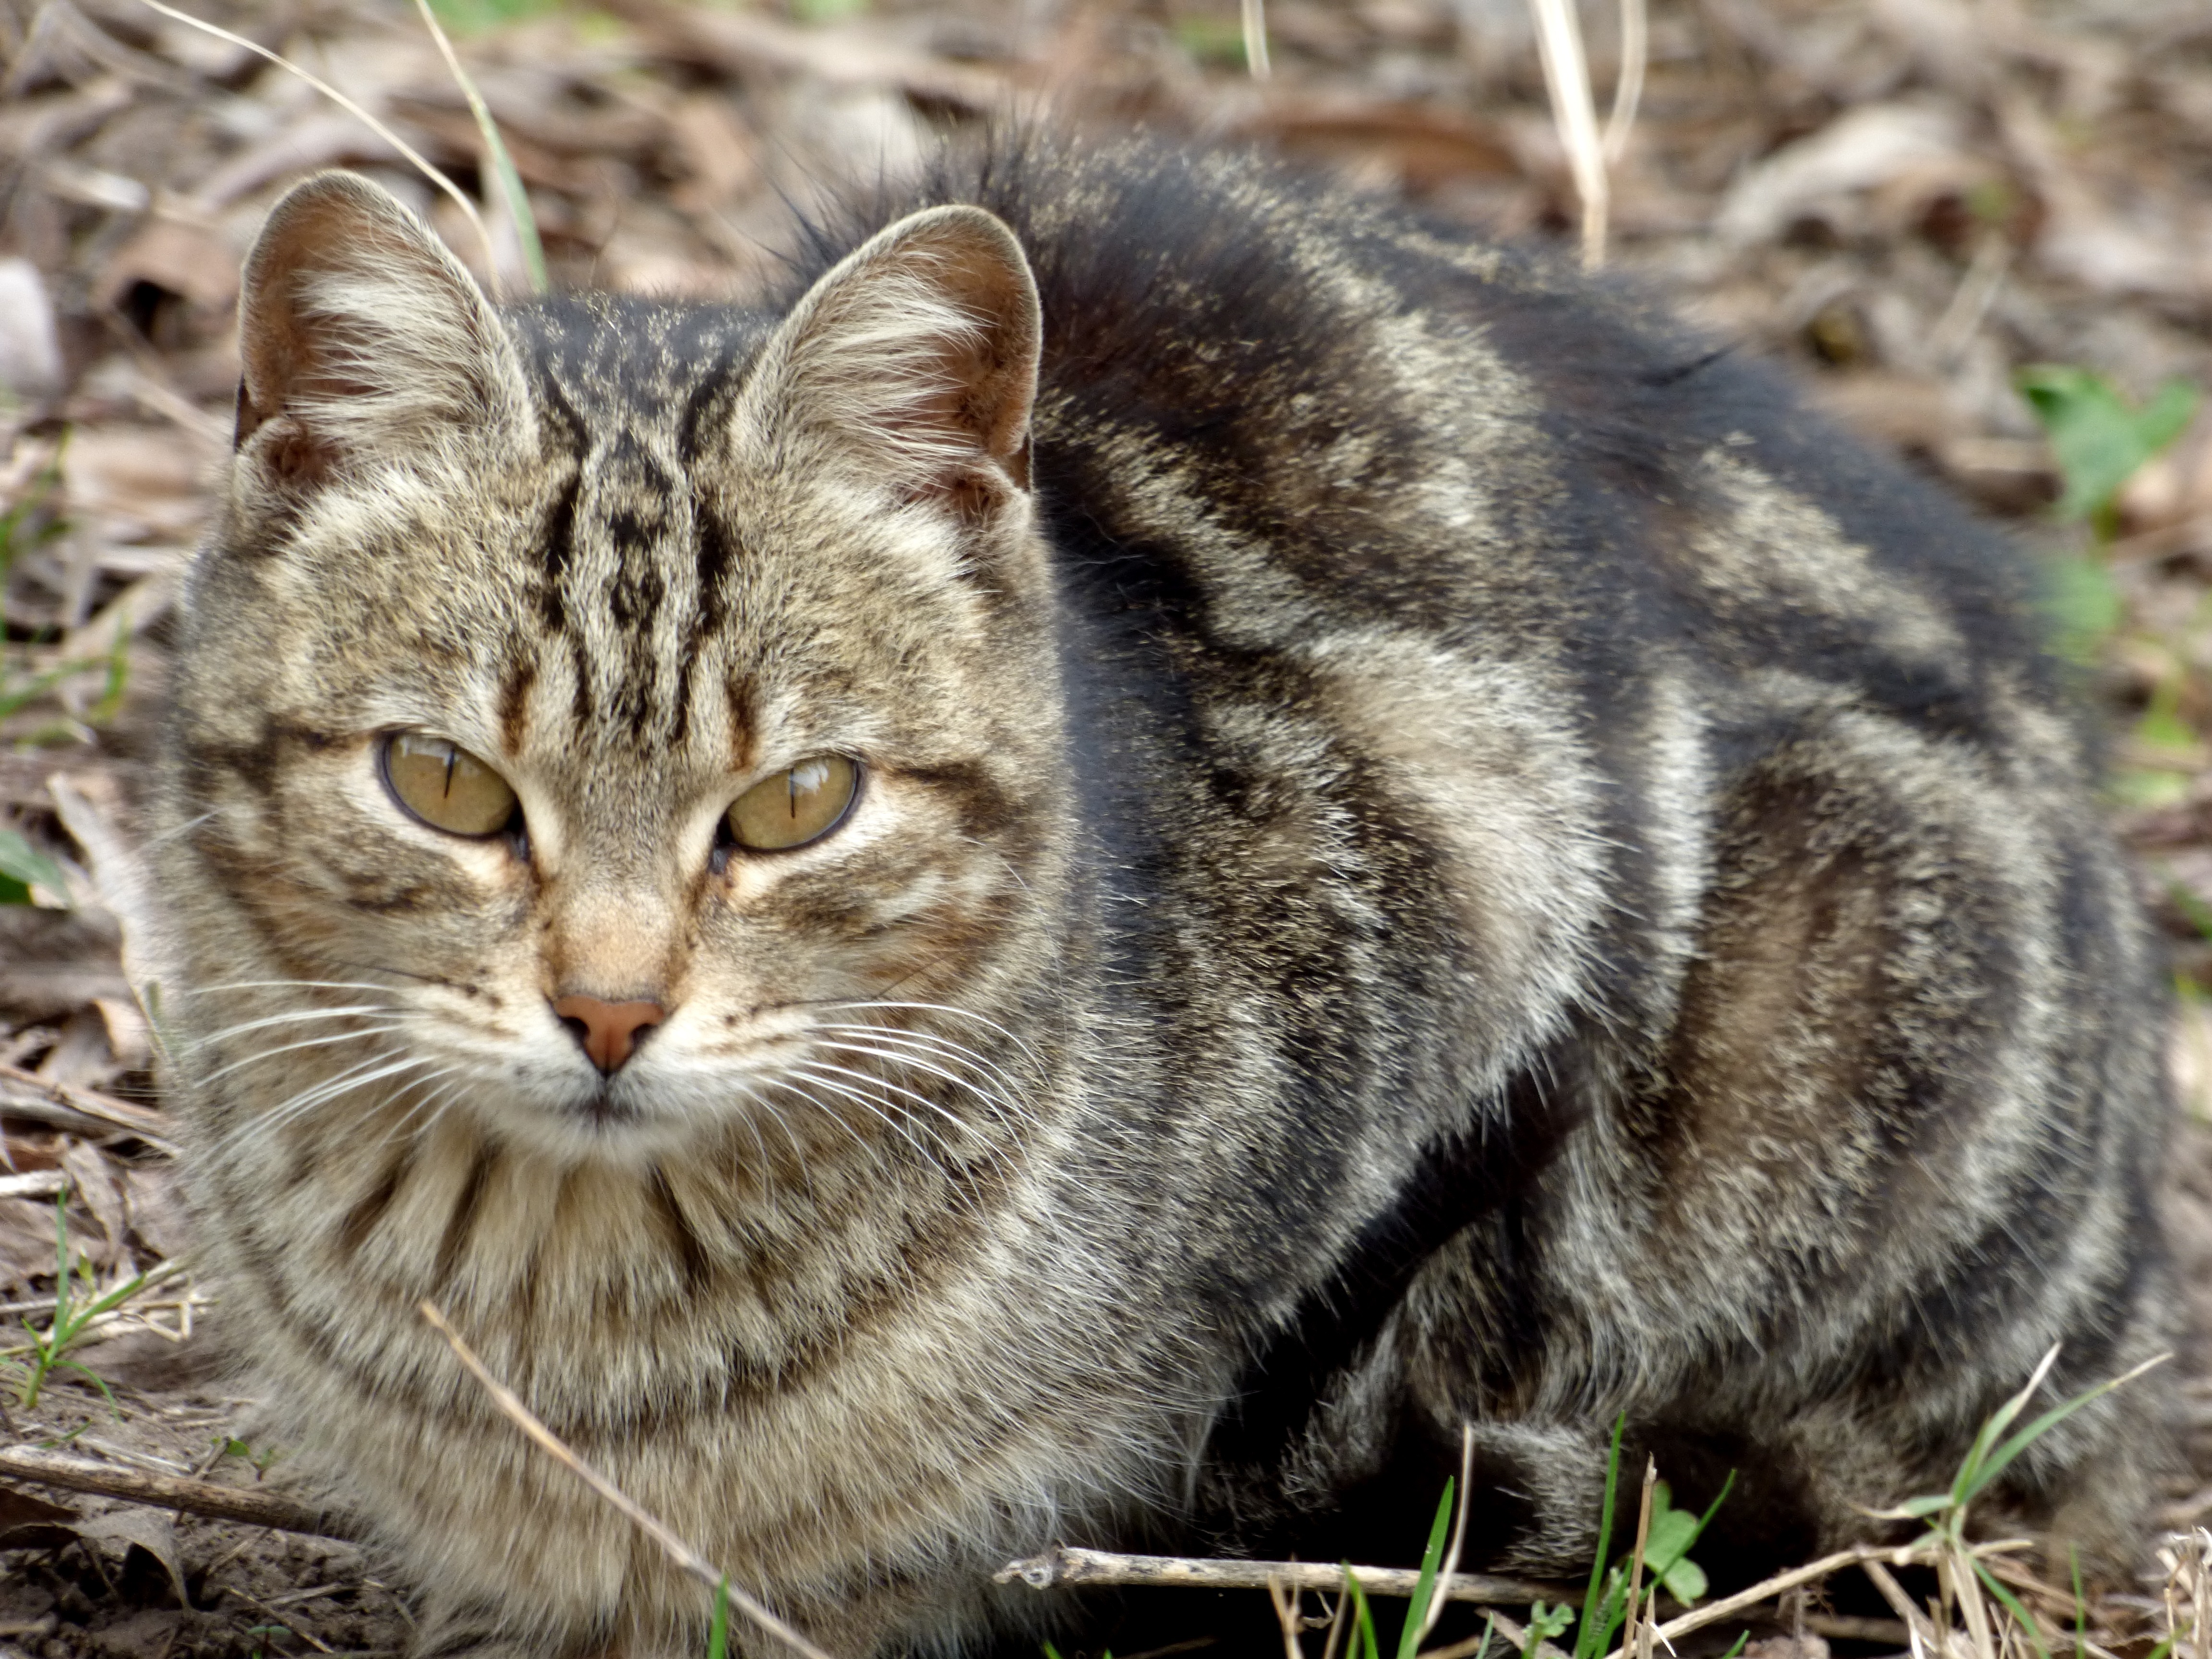
grass, animal, wildlife, pet, cat, feline, mammal, fauna, whiskers, vertebrate, bobcat, brindle, tabby cat, european shorthair, wild cat, small to medium sized cats, cat like mammal, pixie bob